Arizona

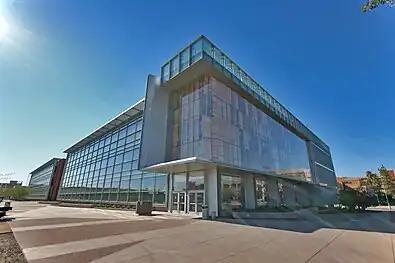
Arizona State University (a biodesign building) in Tempe

Arizona rejected a same-sex marriage ban in a referendum as part of the 2006 elections. Arizona was the first state in the nation to do so. Same-sex marriage was not recognized in Arizona, but this amendment would have denied any legal or financial benefits to unmarried homosexual or heterosexual couples. In 2008, Arizona voters passed Proposition 102, an amendment to the state constitution to define marriage as a union of one man and one woman. It passed by a more narrow majority than similar votes in a number of other states. In 2024, Arizona voters passed a constitutional amendment recognising abortion access within the Arizona state constitution, becoming the southernmost continental state to codify abortion rights.